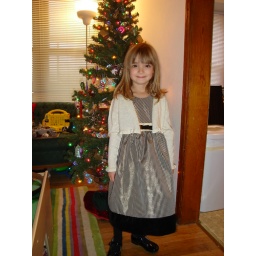
011 Rory with party dress by tree 4